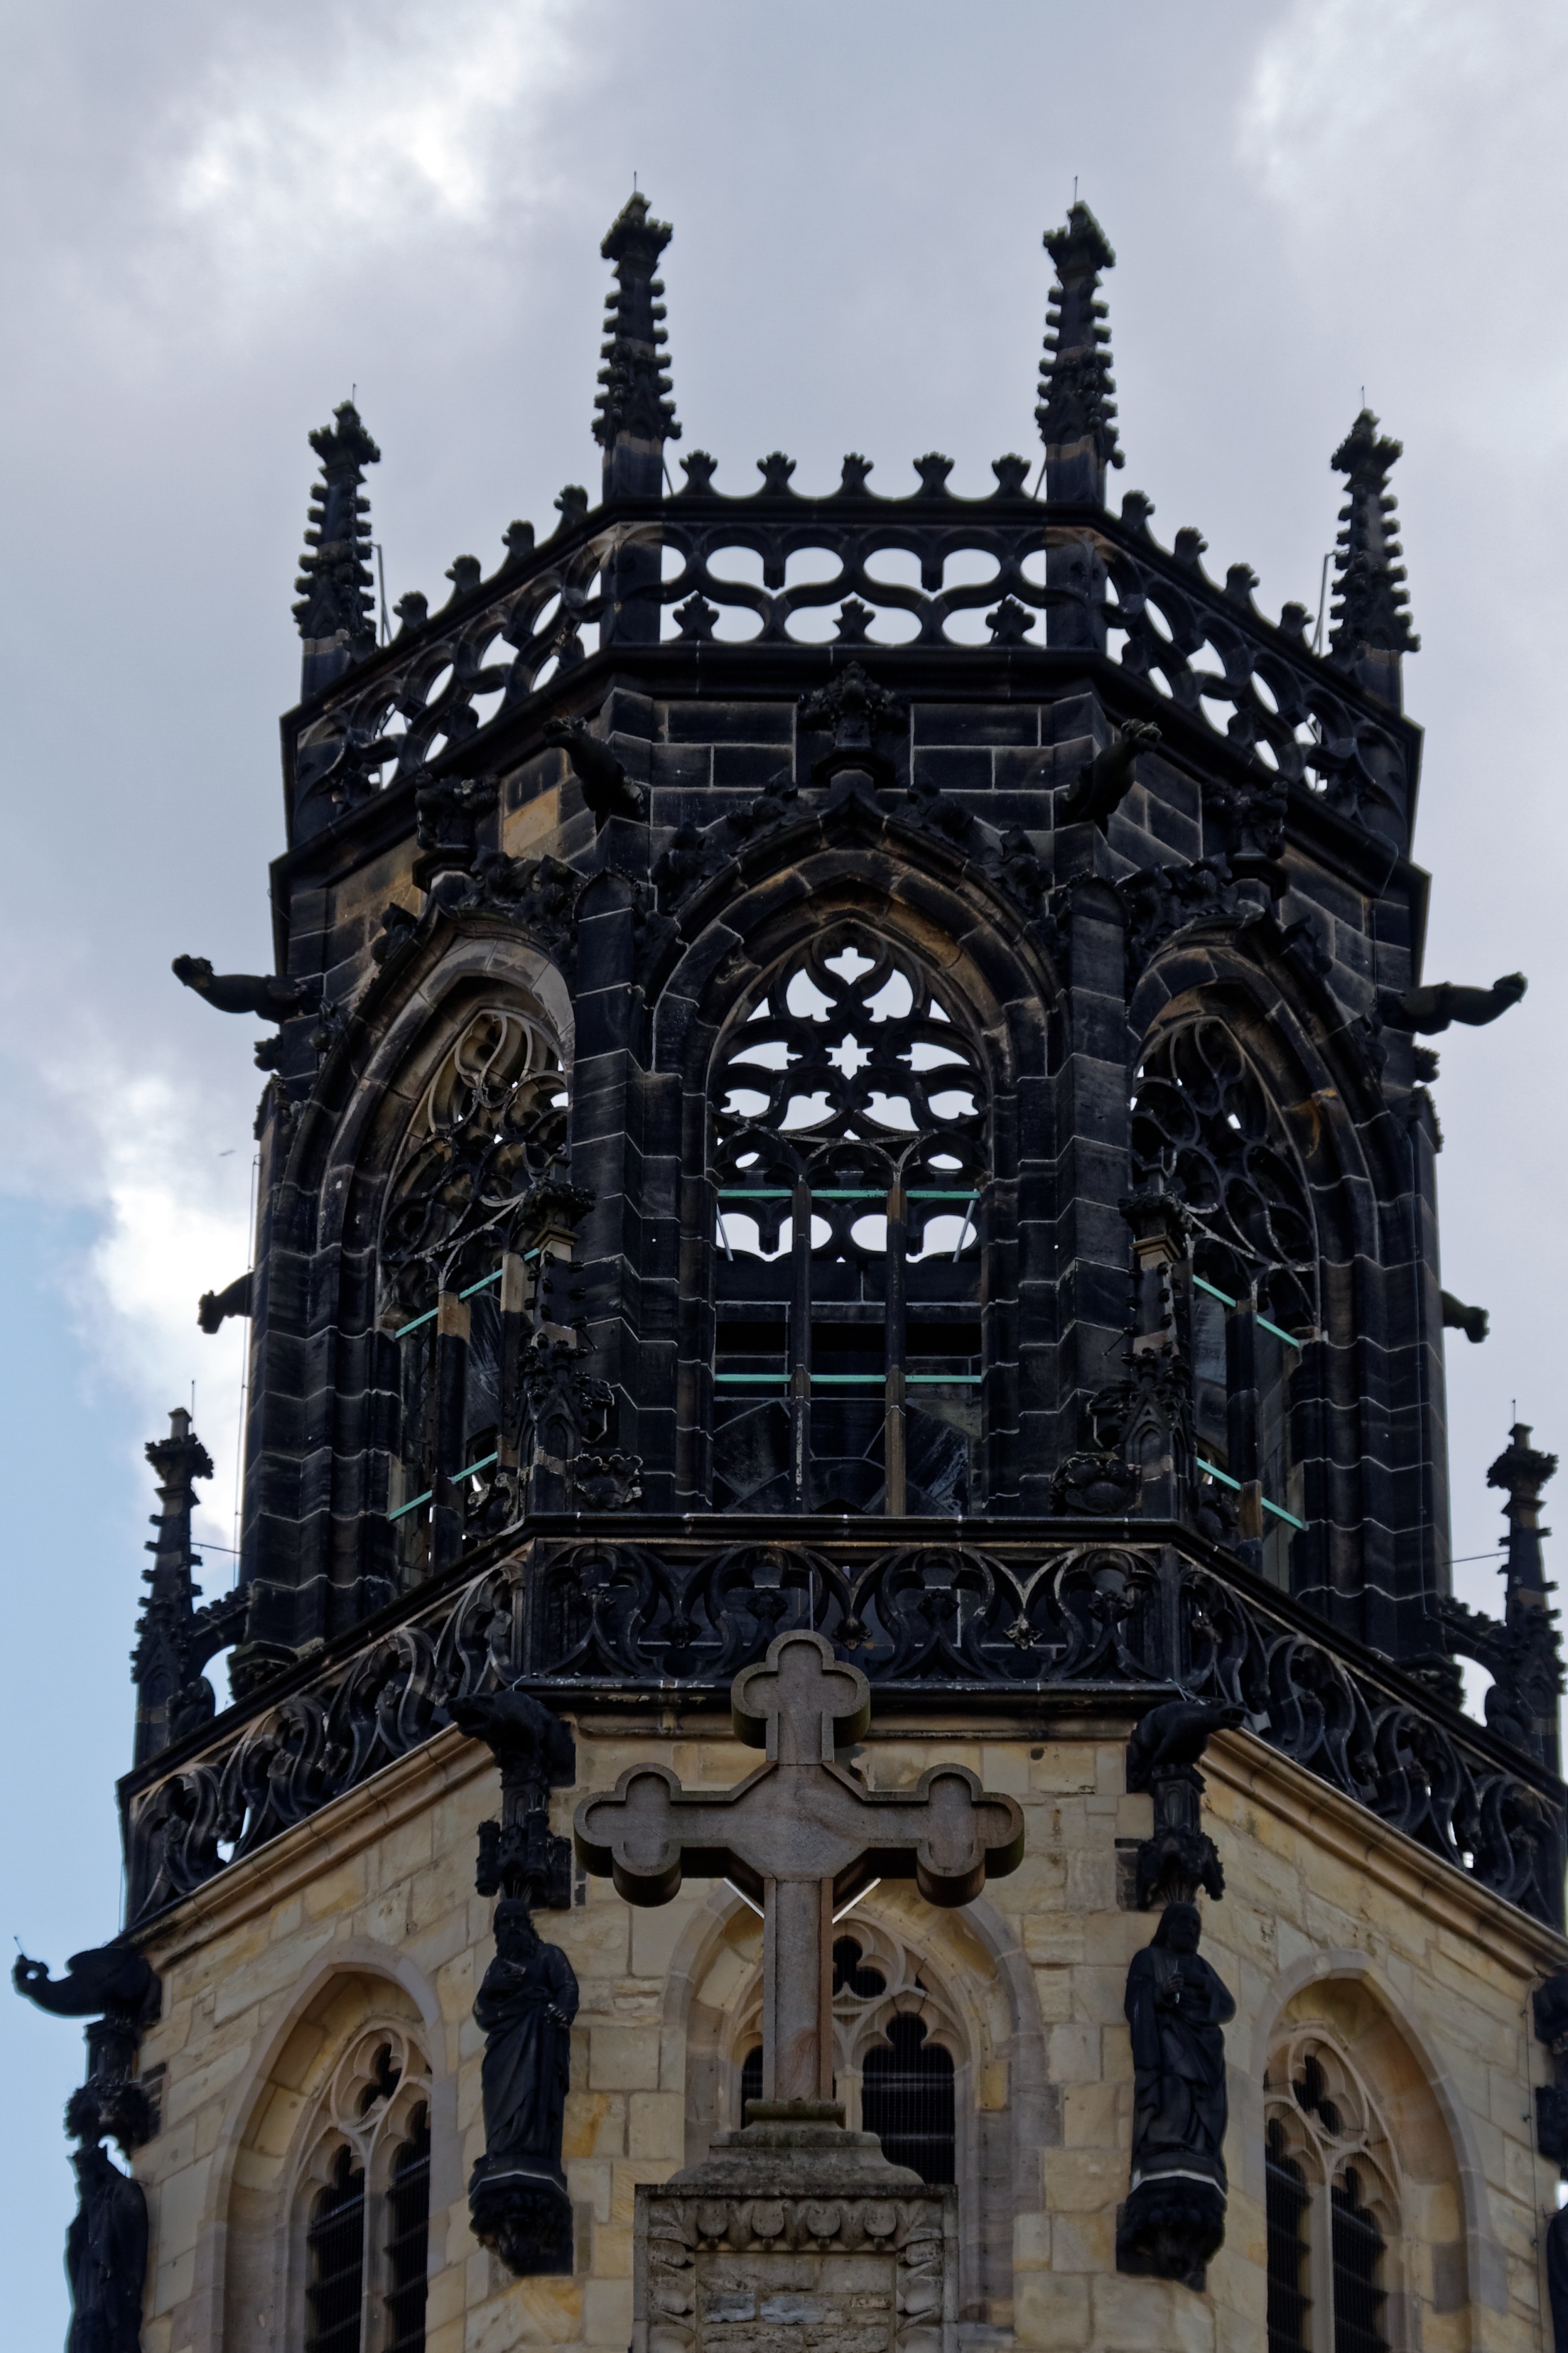
architecture, building, arch, tower, landmark, facade, church, cathedral, christian, place of worship, clock tower, bell tower, towers, spire, faith, gothic architecture, munster